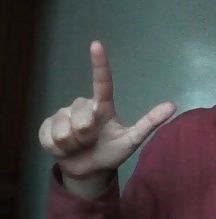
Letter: laam